Holy Trinity Church, Sunderland

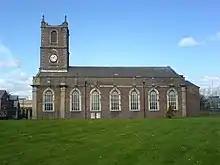
Southern (side) elevation

No longer in use as a place of worship, the building these days goes by the name of "Seventeen Nineteen", a community venue and cultural arts centre.